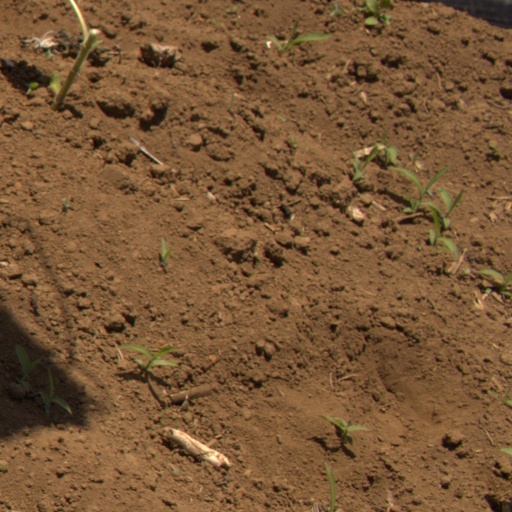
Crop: Jerusalem artichoke